Historic Sanctuary of Machu Picchu

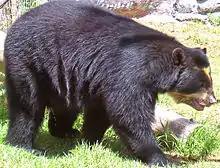
Andean bear.

Key endangered species include the Andean bear or ukumari, the highland quetzal, and the cock-of-the-rock, as well as the orchids wacanki ("Masdevallia veitchiana") and wiñay wayna (Epidendrum secundum), names in Quechua meaning "forever young."